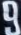
Number: 9